List of Falcon 9 and Falcon Heavy launches (2010–2019)

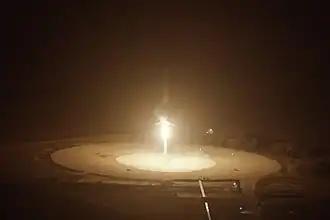
Falcon 9 Flight 20 historic first-stage landing at CCSFS Landing Zone 1, 22 December 2015,

After pausing launches for months, SpaceX launched on 22 December 2015, the highly anticipated return-to-flight mission after the loss of CRS-7. This launch inaugurated a new Falcon 9 Full Thrust version (also initially termed Block 3) of its flagship rocket featuring increased performance, notably thanks to subcooling of the propellants. After launching a constellation of 11 Orbcomm-OG2 second-generation satellites, the first stage performed a controlled-descent and landing test for the eighth time, SpaceX attempted to land the booster on land for the first time. It managed to return the first stage successfully to the Landing Zone 1 at Cape Canaveral, marking the first successful recovery of a rocket first stage that launched a payload to orbit. After recovery, the first stage booster performed further ground tests and then was put on permanent display outside SpaceX's headquarters in Hawthorne, California.